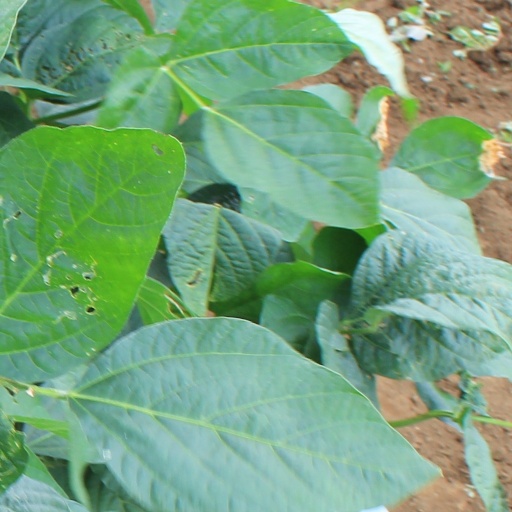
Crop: soybean